Franco-German war of 978–980

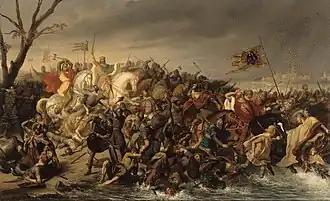
19th-century painting, by Charles Durupt, depicting Lothair falling on Otto's troops at the Aisne

Unable to take Paris, Otto retreated to Lotharingia in November 978. The bulk of his army had crossed the river Aisne when some West Frankish pursuers fell on the baggage train. In the resultant chaos, many lives were lost. According to the "History of the Franks of Sens", so many were the corpses that they clogged the river and it overran its banks. Brun of Querfurt blames the slaughter on the troops' gluttony and drunkenness.